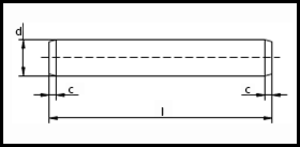
ISO 8734
ISO 8734
ISO 8734
ISO 8734 er en ISO-standard for en stift.